Saint-Vaast-la-Hougue

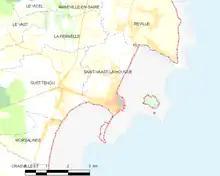

Saint-Vaast-la-Hougue is part of the canton of Val-de-Saire and the arrondissement of Cherbourg. The town had a population of 1,712 in 2019. It is located on the north east coast of the Cotentin peninsula and home to a marina. The town is crossed by the Saire.